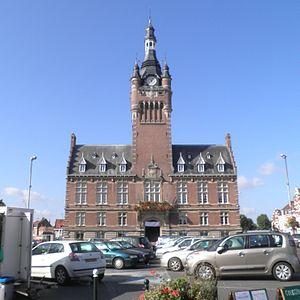
Hôtel de Ville de Merville, inauguré en 1929.
Merville est une commune française située dans le département du Nord, en région Hauts-de-France.
La région Nord-Pas-de-Calais comporte plusieurs beffrois.